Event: Nepal Earthquake
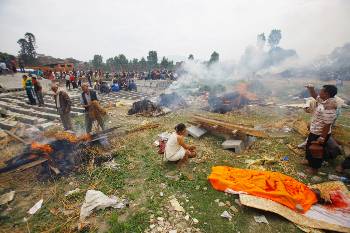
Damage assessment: damage